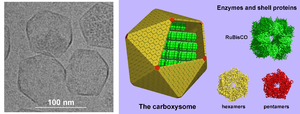
La photosynthèse est le processus bioénergétique qui permet à des organismes de synthétiser de la matière organique en utilisant l'énergie lumineuse.